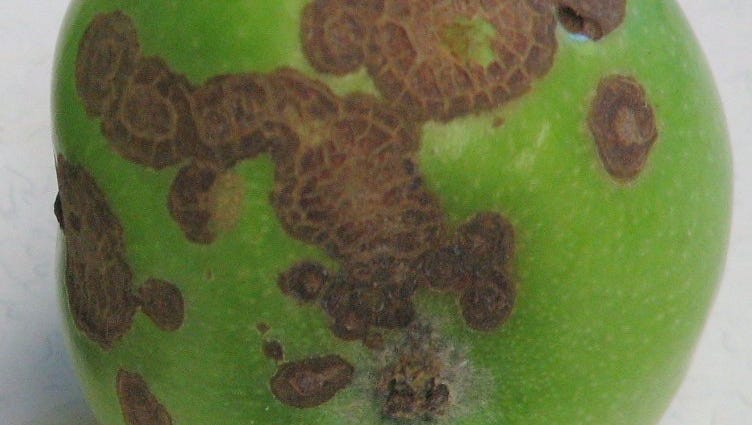
Plant: Apple
Disease: apple scab